Geology of the Democratic Republic of the Congo

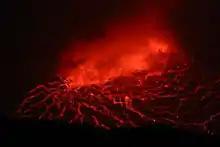
Nyiragongo lava lake in 2005

Eastern DRC has several active volcanoes. The eruption of Mount Nyiragongo in January, 2002, killed 45 people in the major eastern city of Goma and lava flows destroyed the city's airport flowing toward Lake Kivu. The eruption of Mount Nyamulagira on November 27, 2006 did not result in significant fatalities.